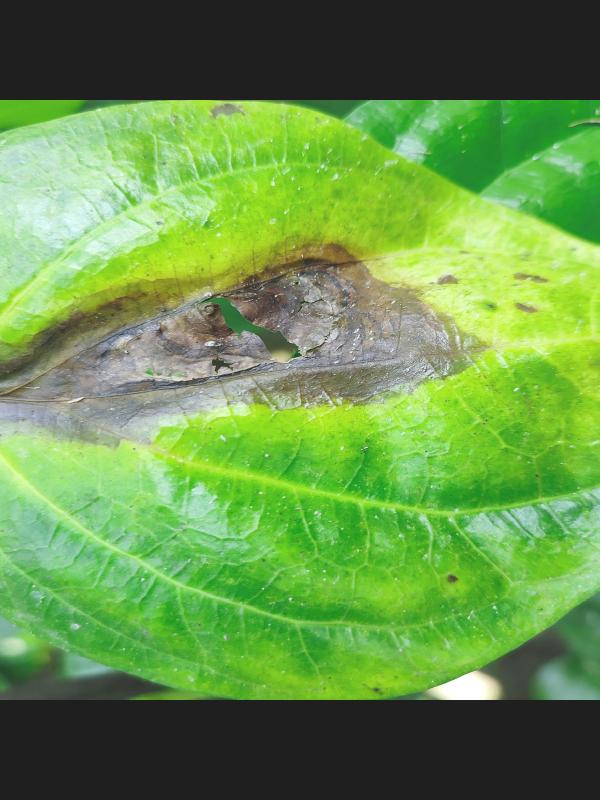
Label: Bacterial_Leaf_Disease